Trần Trọng Kim

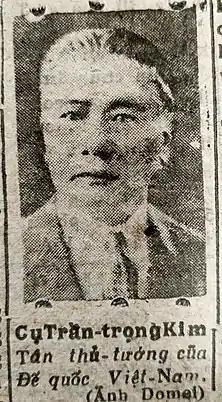
Trần Trọng Kim, new prime minister of Empire of Vietnam. Photo by Dōmei Tsushin.

In the early 20th century, Japan was also seen by many Vietnamese as a promoter of Asian nationalism, and many Vietnamese nationalists had traveled to Japan in an attempt to further the Vietnamese independence movement. Kim was approached by several Japanese experts in Vietnamese studies. The contacts and his ties to a progressive organisation in Hanoi made Kim politically suspect to the Decoux administration. When Decoux implemented his second major purge of pro-Japanese Vietnamese in the autumn of 1943, Kim was reported to be on the list of the Sûreté (Criminal Investigation Department). On October 28, 1943, Japanese agents escorted Kim to the Kenpeitai (military police) office in Hanoi and put him under protection. There, Kim was joined by Dương Bá Trạc, a co-editor on a dictionary that was currently being written. According to Kim's account, Trạc persuaded him to co-sign a letter applying for an evacuation to Singapore. At the beginning of November, the Japanese escorted them to Saigon. After briefly living at the Kenpeitai office, they became the guests of Dainan Kōshi, a Japanese business firm owned by Matsushita Mitsuhiro, which was known as a front for intelligence operations.